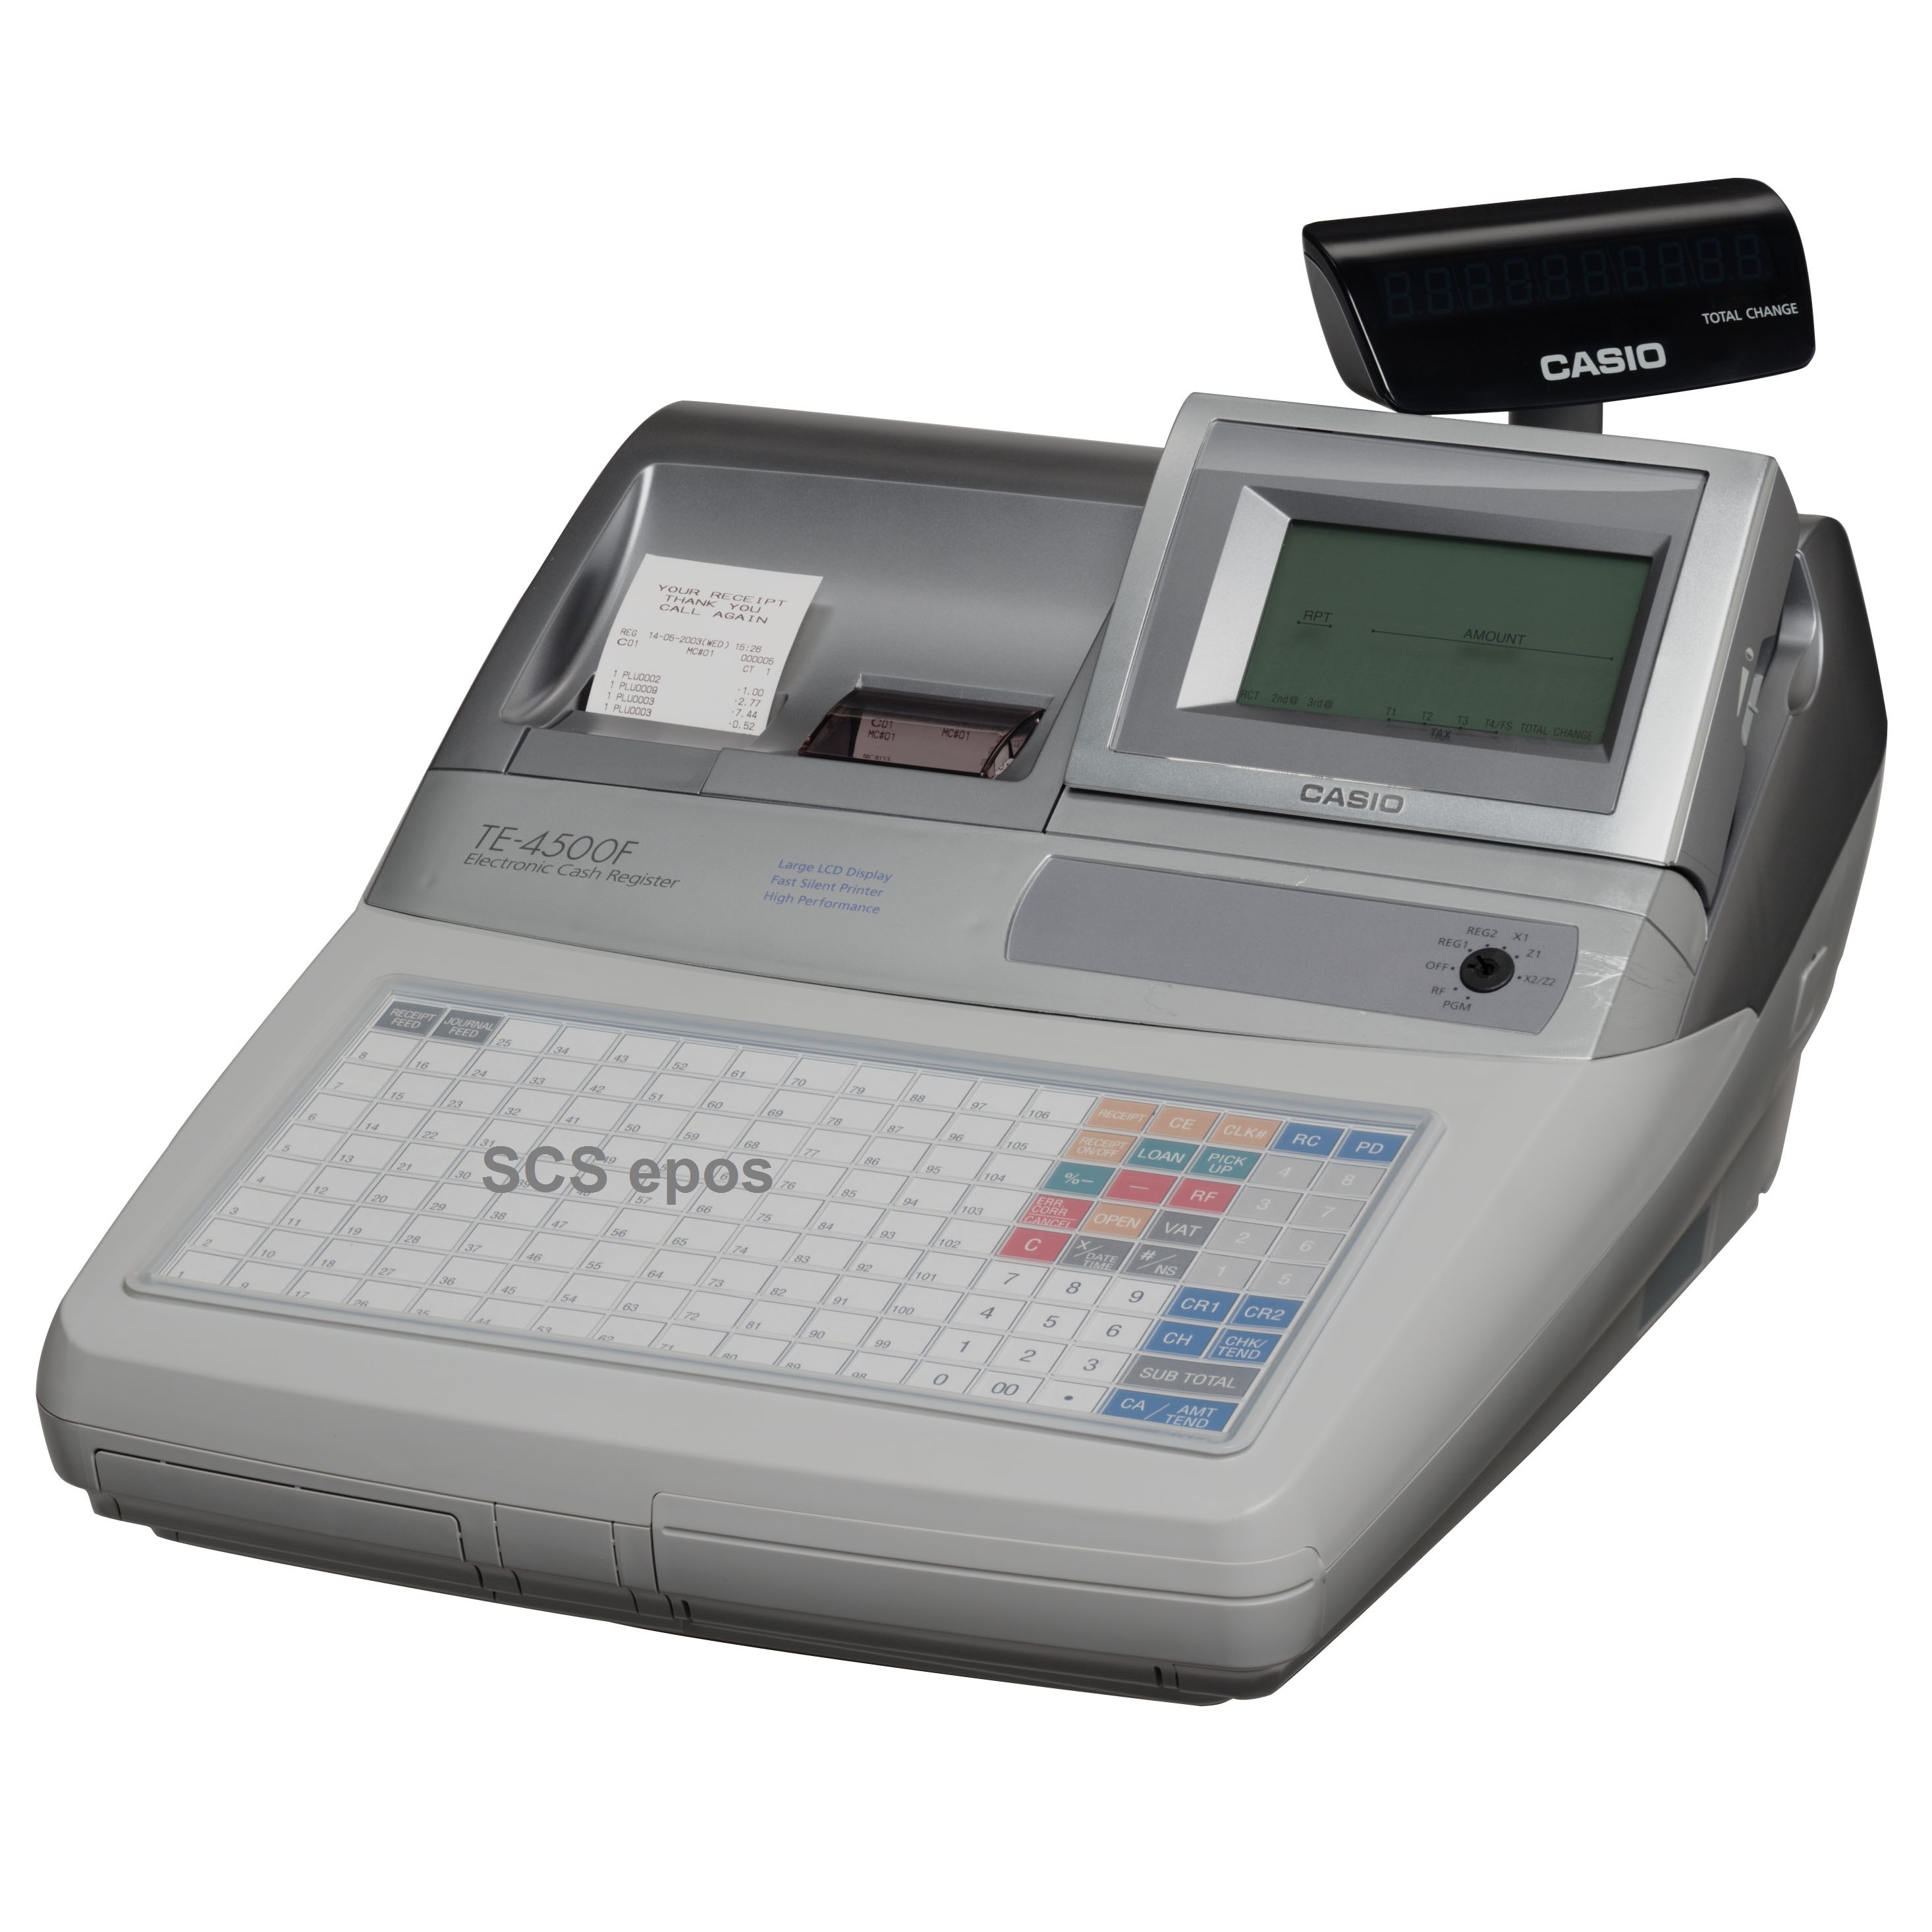
technology, product, cash, cash register, document, pos, casio, te4500, epos, plu, weighing scale